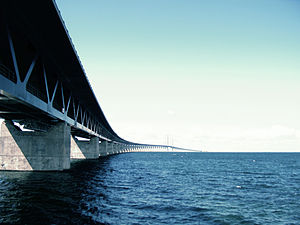
Lernacken
Øresundsbroen ved Lernacken.
Lernacken ligger i Skåne i det sydvestlige Malmø mellem Bunkeflostrand og Limhamn. Øresundsbroen har sit svenske landfæste her, hvor også broens betalingsanlæg ligger. Ved Lernacken findes Limhamn kalkbrud, en rasteplads samt et rekreativt område.